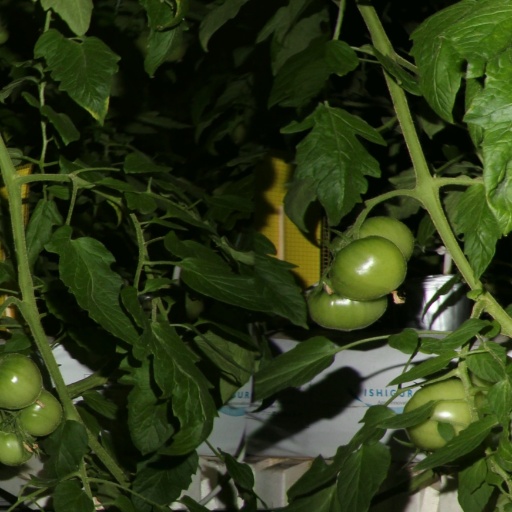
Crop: tomato